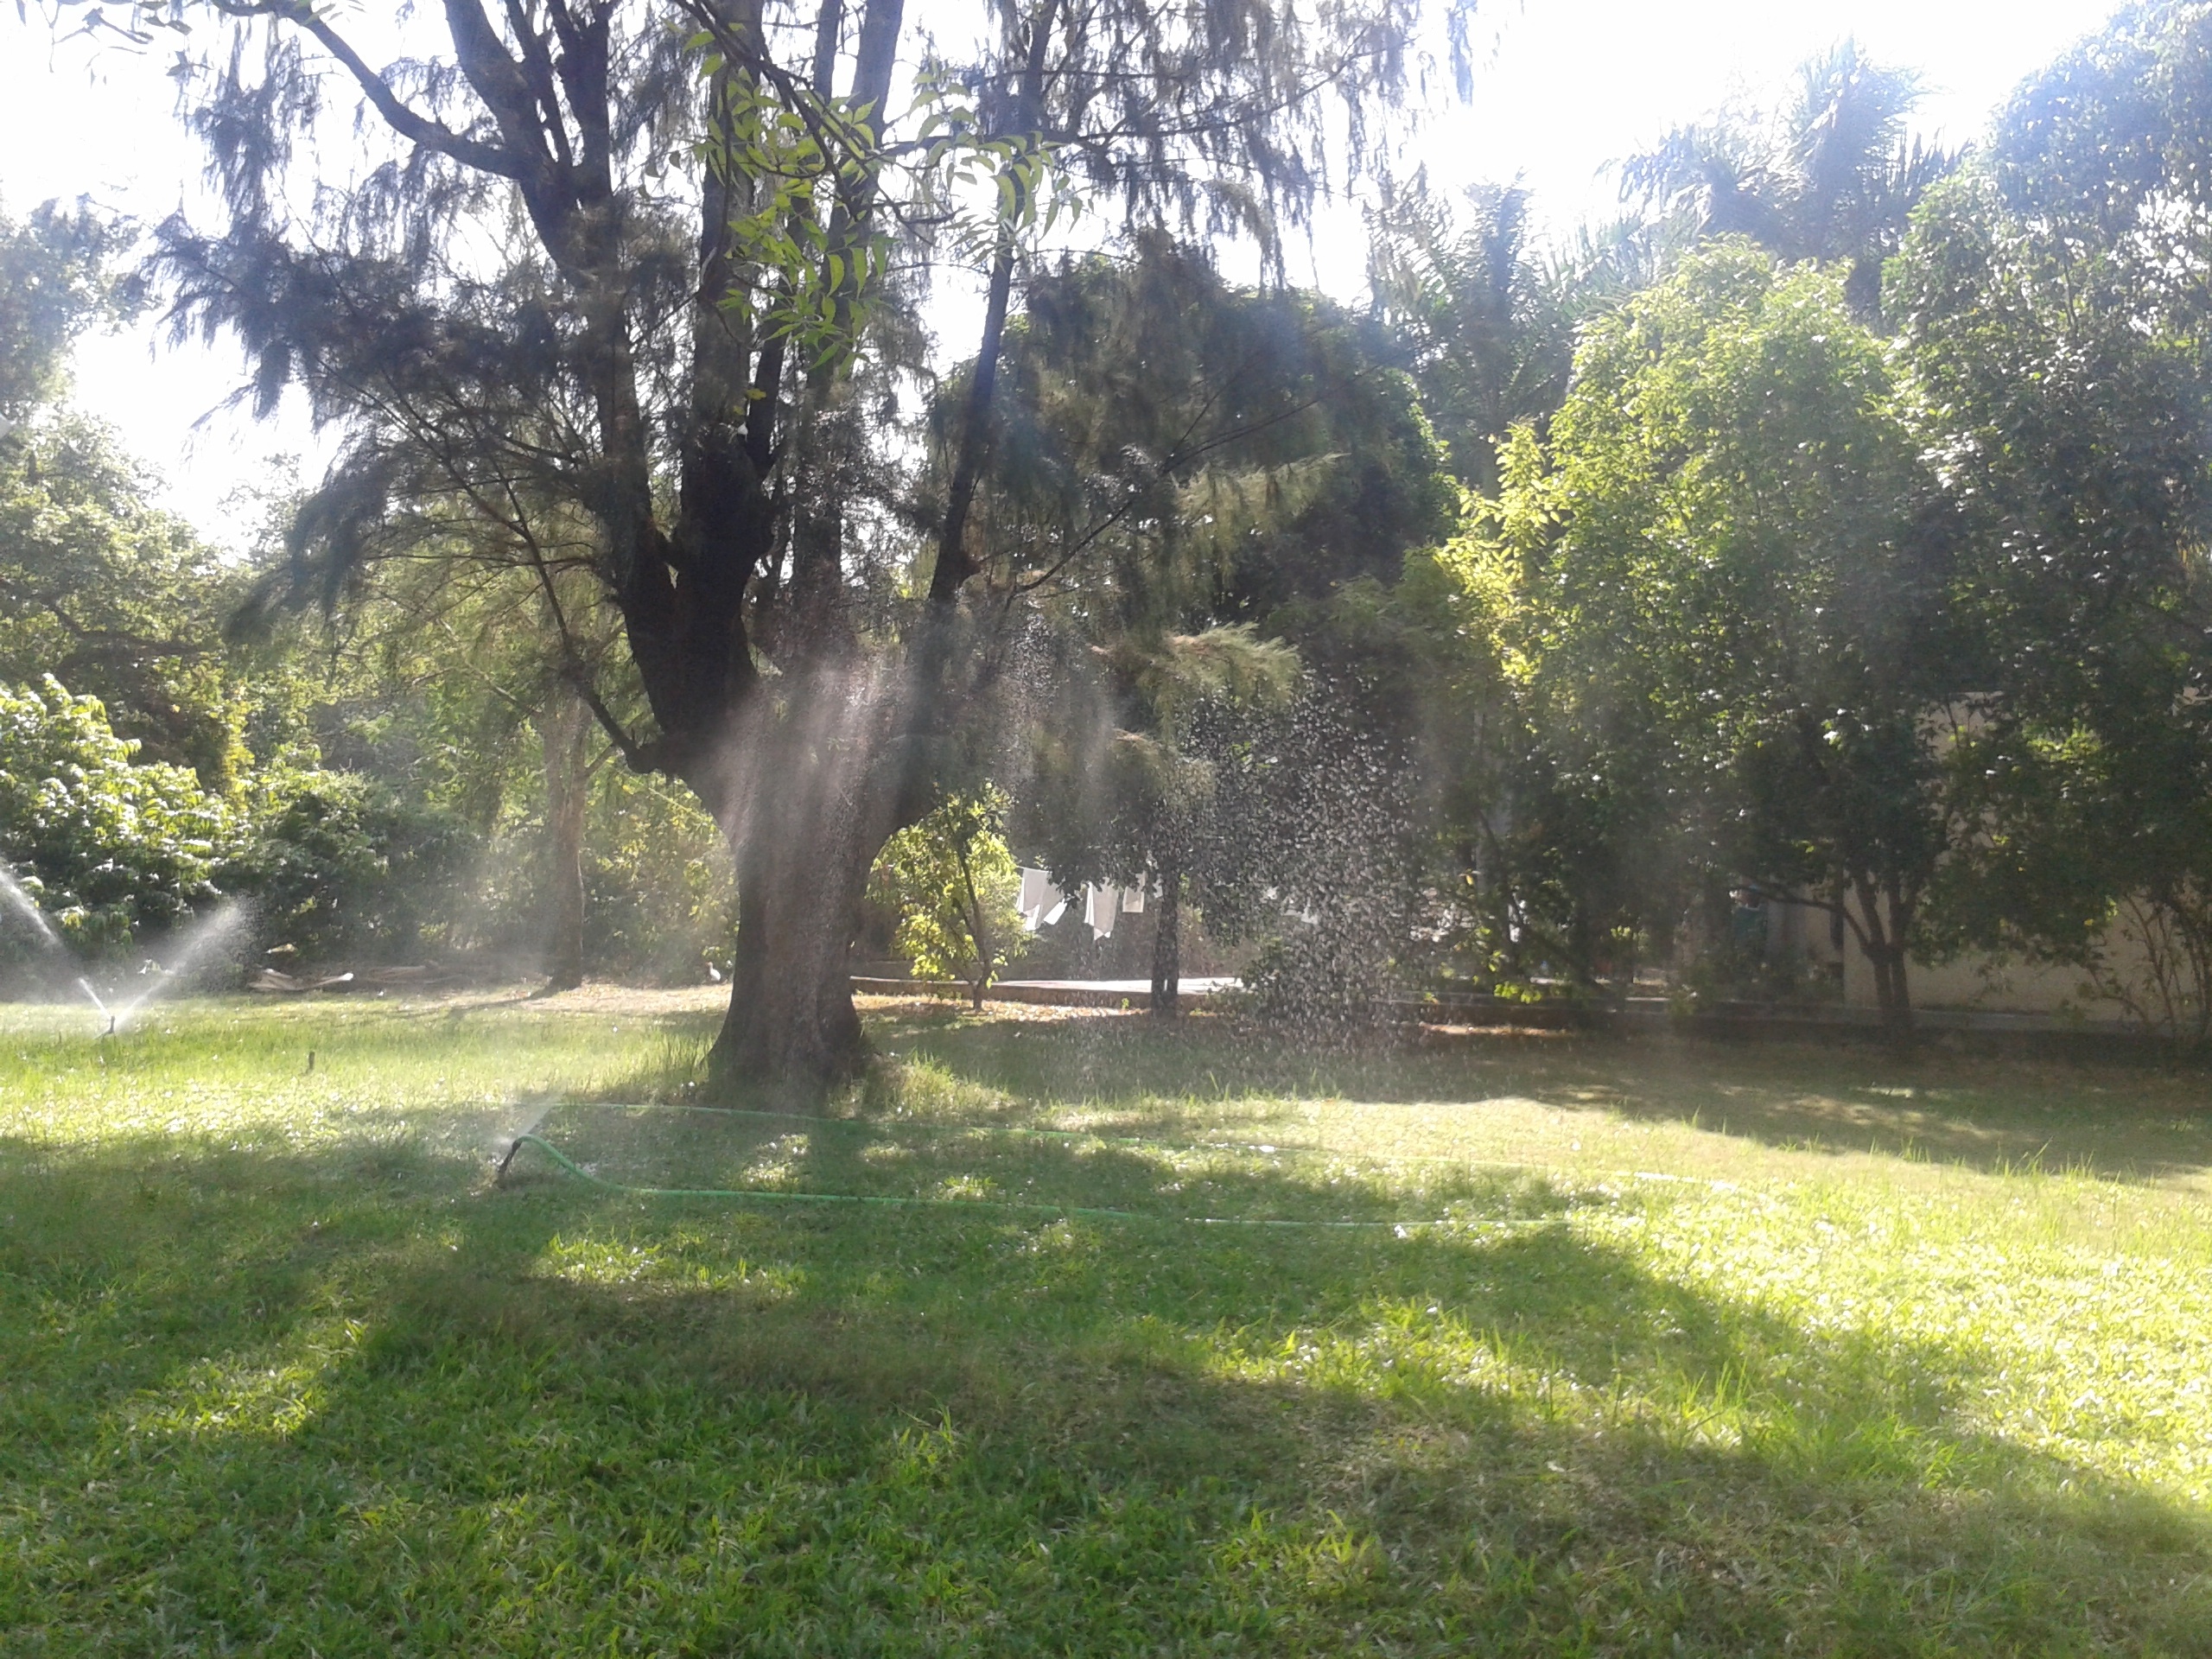
tree, lawn, meadow, park, garden, plantation, woodland, ecosystem, woody plant, land lot